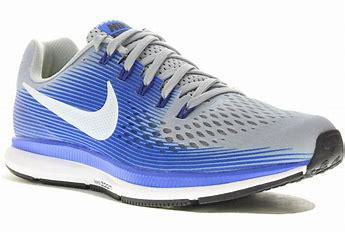
Brand: Nike
Model: Air Zoom Pegasus 34